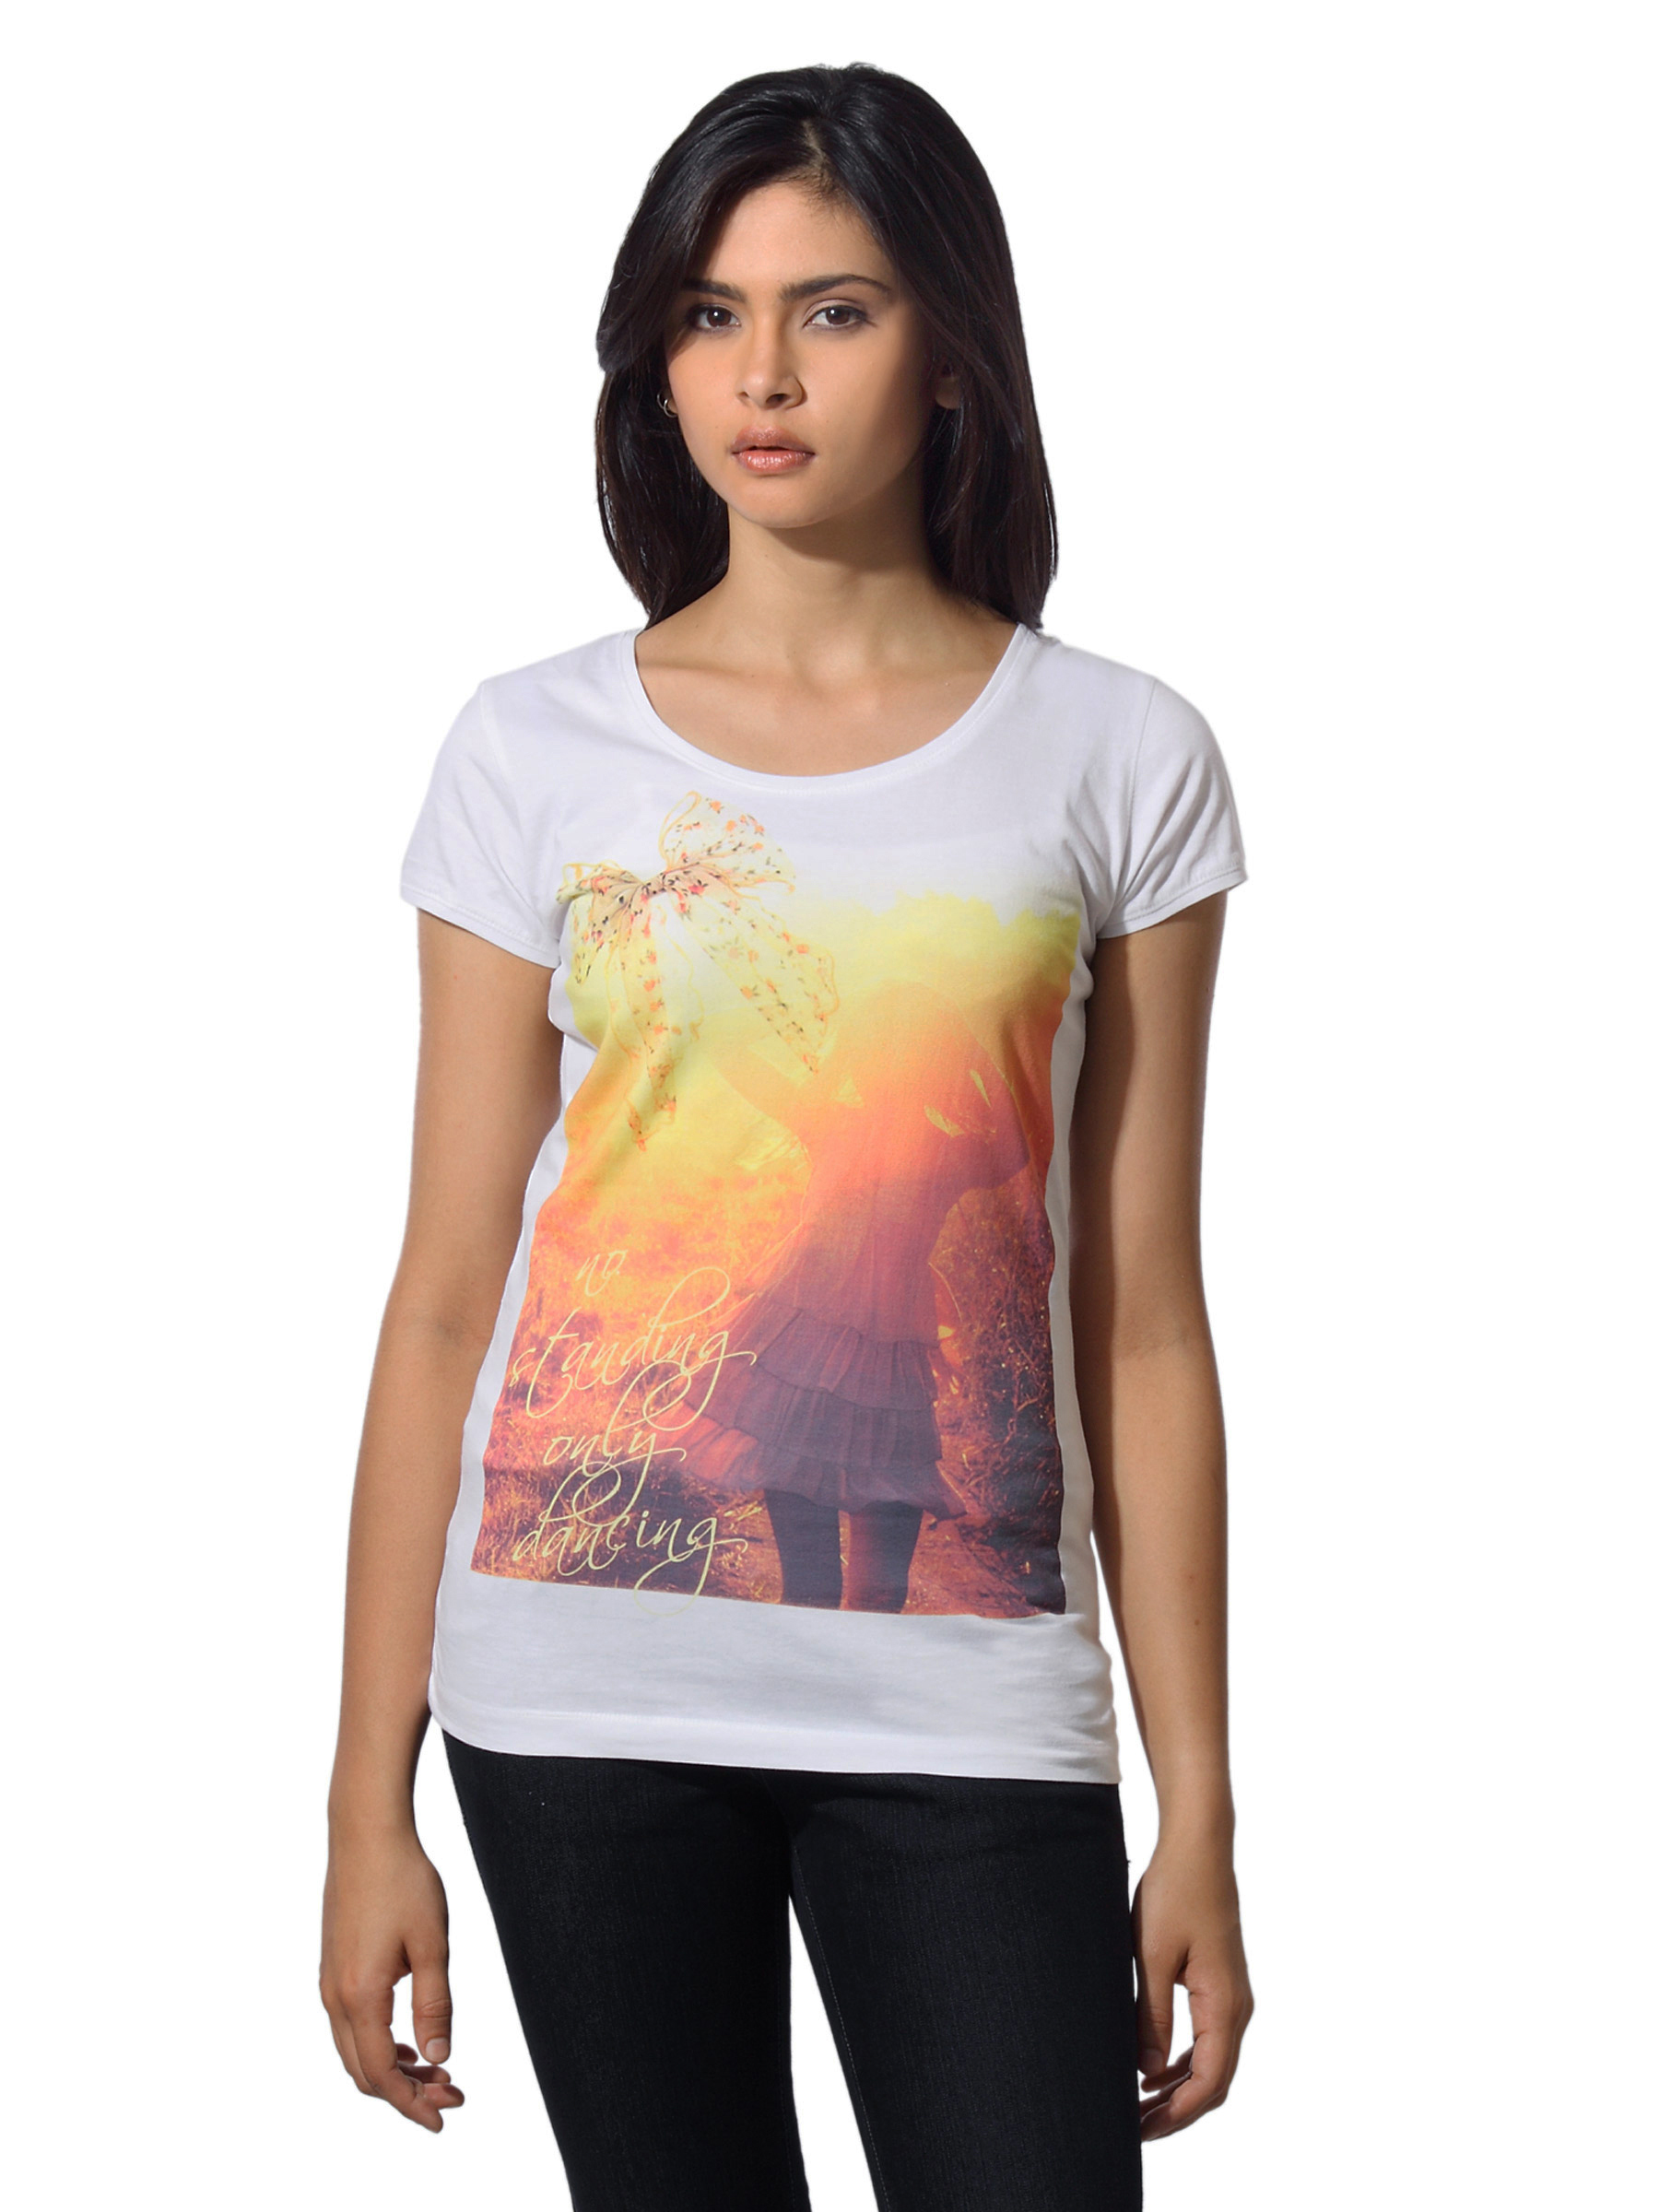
Flying Machine Women Tee White T-shirt
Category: Apparel / Topwear / Tshirts
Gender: Women
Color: White
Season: Summer 2012
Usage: Casual